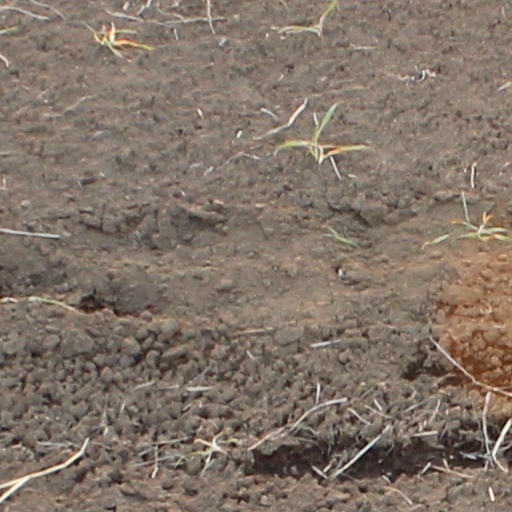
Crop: wheat